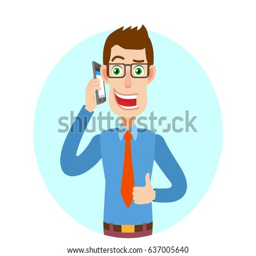
businessman talking on mobile phone and showing thumb up .